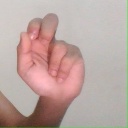
अक्षर: ढ